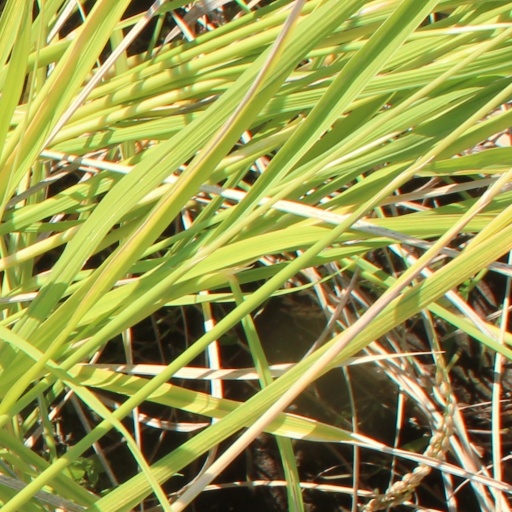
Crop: rice